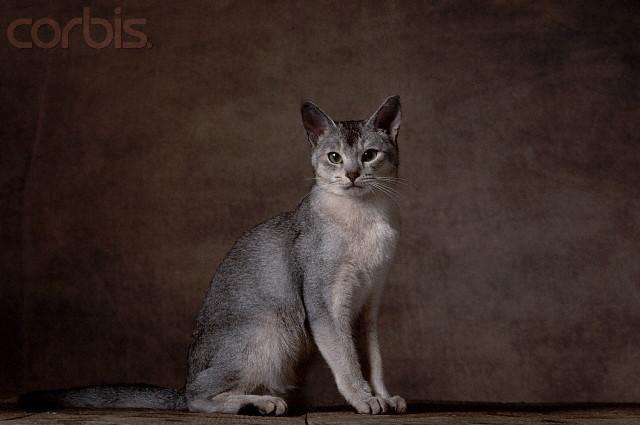
Breed: Abyssinian